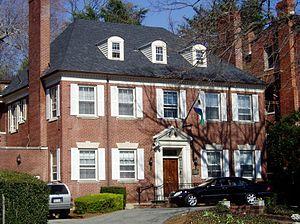
Voici les représentations diplomatiques du Lesotho à l'étranger :